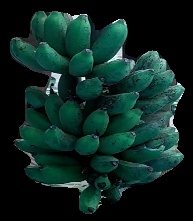
Variety: rasbale
Grade: grade3